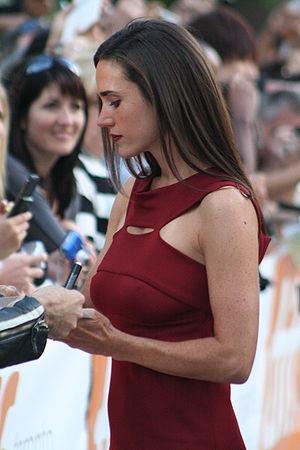
Création est un film britannique réalisé par Jon Amiel, sorti en 2009.